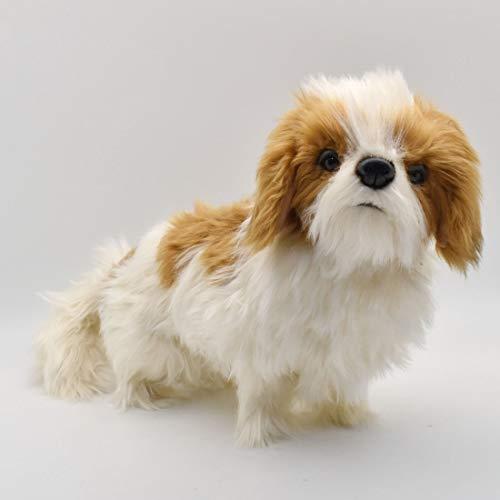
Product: Hansa Shih Tzu Plush Dog
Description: Wonderfully detailed Brown and White Shih Tzu in a Sitting Position.
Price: $50.89
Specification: ProductDimensions:10x5.5x11.7inches|ItemWeight:11ounces|ShippingWeight:12ounces(Viewshippingratesandpolicies)|ShippingAdvisory:Thisitemmustbeshippedseparatelyfromotheritemsinyourorder.Additionalshippingchargeswillnotapply.|ASIN:B01DVX5ZZW|Itemmodelnumber:BH7030|Manufacturerrecommendedage:3yearsandup